Vilmos Gryllus

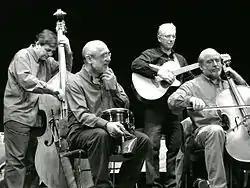
With Kaláka (right)

Vilmos Gryllus (October 28, 1951) is a Hungarian musician, performer and composer, founding member of folk music group Kaláka; winner of the Kossuth Prize (2000).